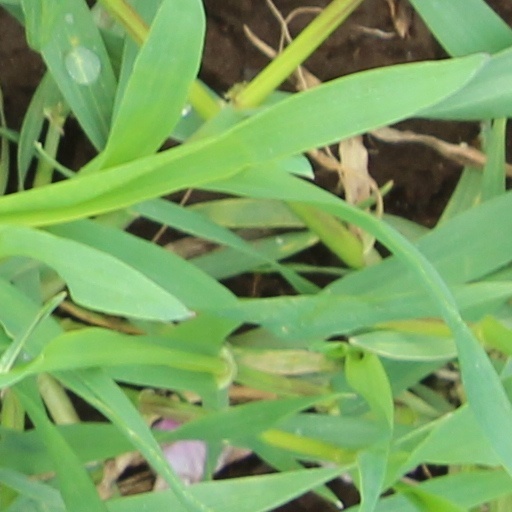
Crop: wheat